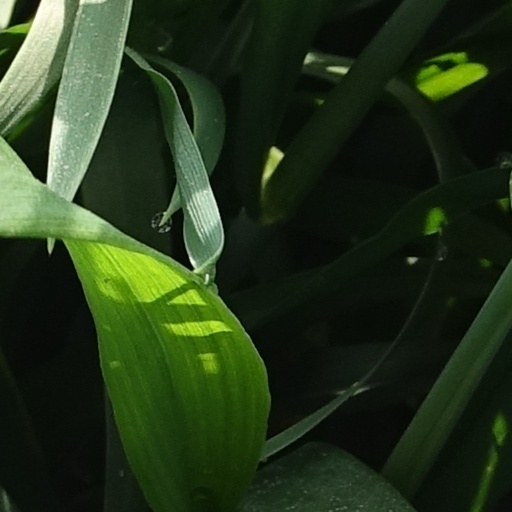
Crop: wheat